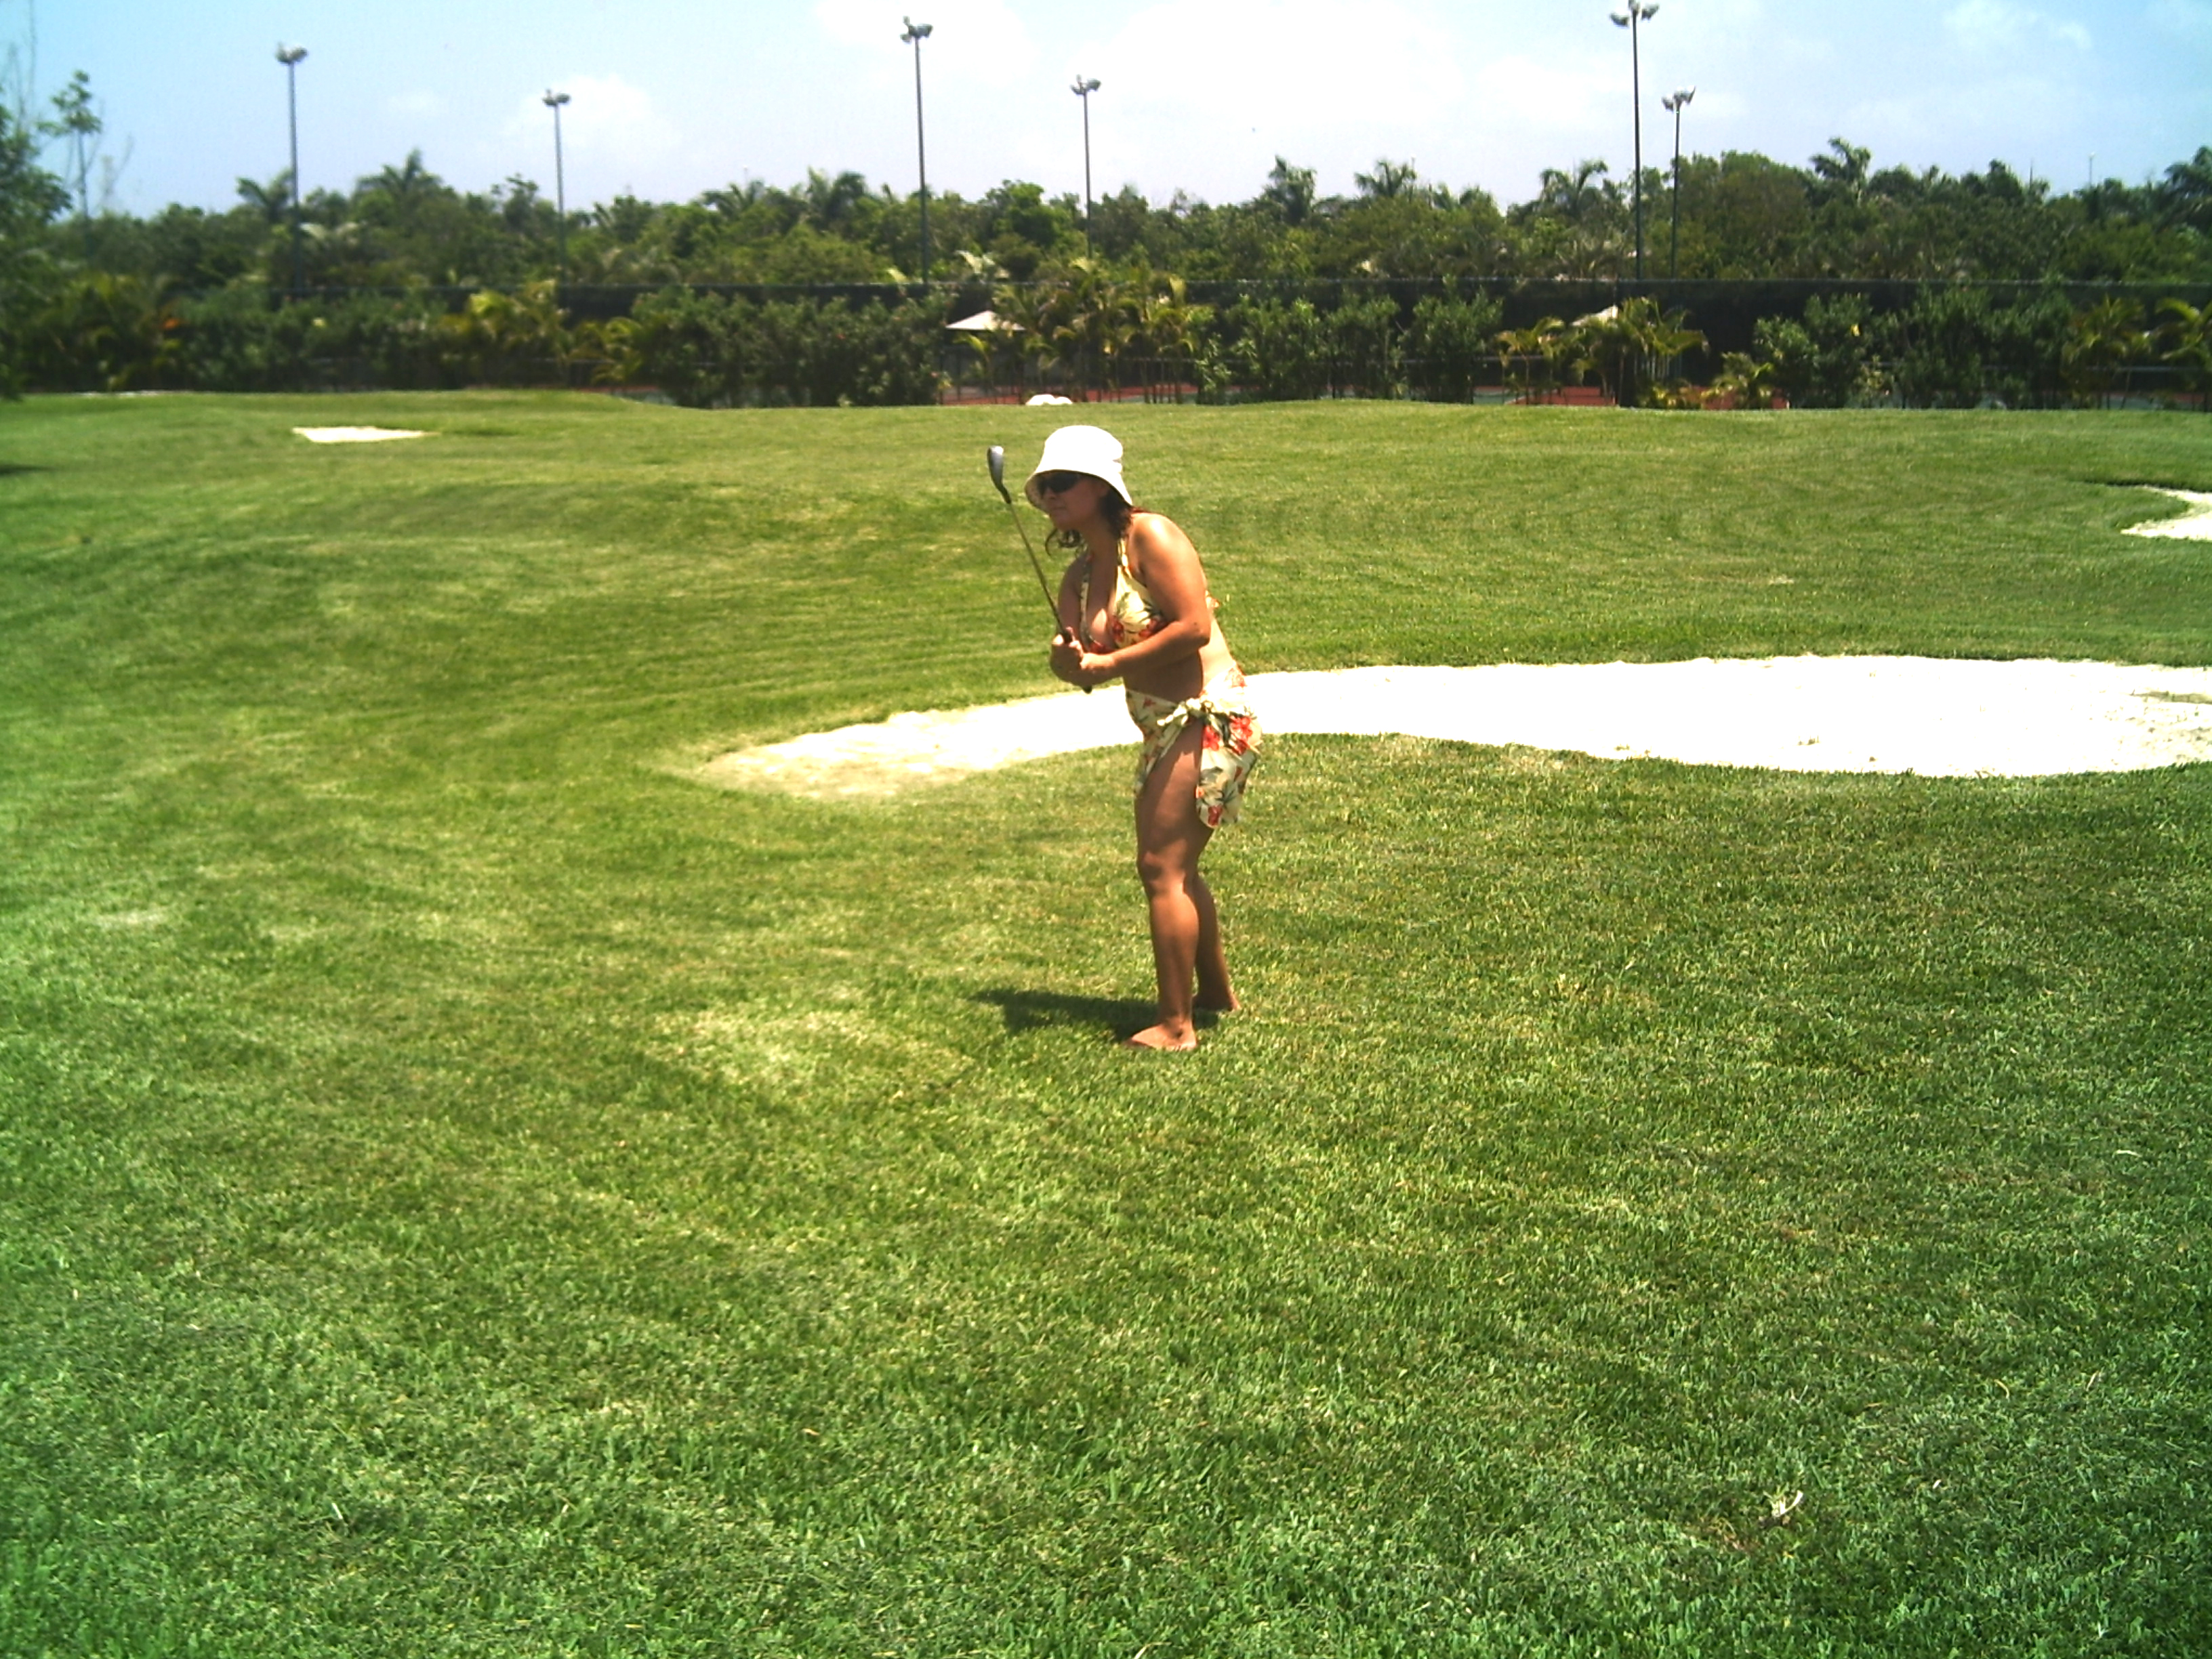
beach, grass, structure, lawn, vacation, baseball field, golf, bikini, golf course, golf club, creativecommons, sports, resort, mexico, playa, del, maya, barcelo, carmen, outdoor recreation, sport venue, pitch and putt